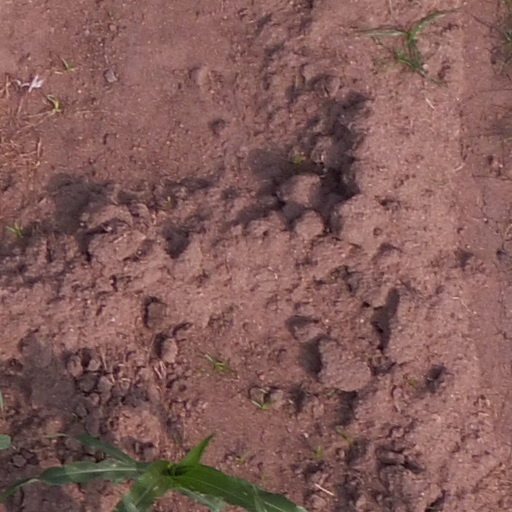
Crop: maize; corn